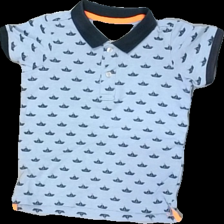
View: front
Type: T-shirt
Category: Children
Brand: Logg (H&M)
Colors: Blue, Orange
Material: 79% cotton 21% polyester
Pattern: Other
Cut: Regular
Size: 92
Season: All
Price range: <50
Recommended usage: Reuse
Comment: geometric boat print